Cheddi Jagan

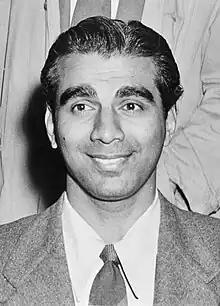
Jagan in 1962

Cheddi Berret Jagan (22 March 1918 – 6 March 1997) was a Guyanese politician and dentist who was first elected Chief Minister in 1953 and later Premier of British Guiana from 1961 to 1964. He later served as President of Guyana from 1992 to his death in 1997. In 1953, he became the first Hindu and person of Indian descent to be a head of government outside of the Indian subcontinent.